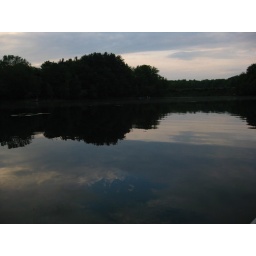
sky in the water